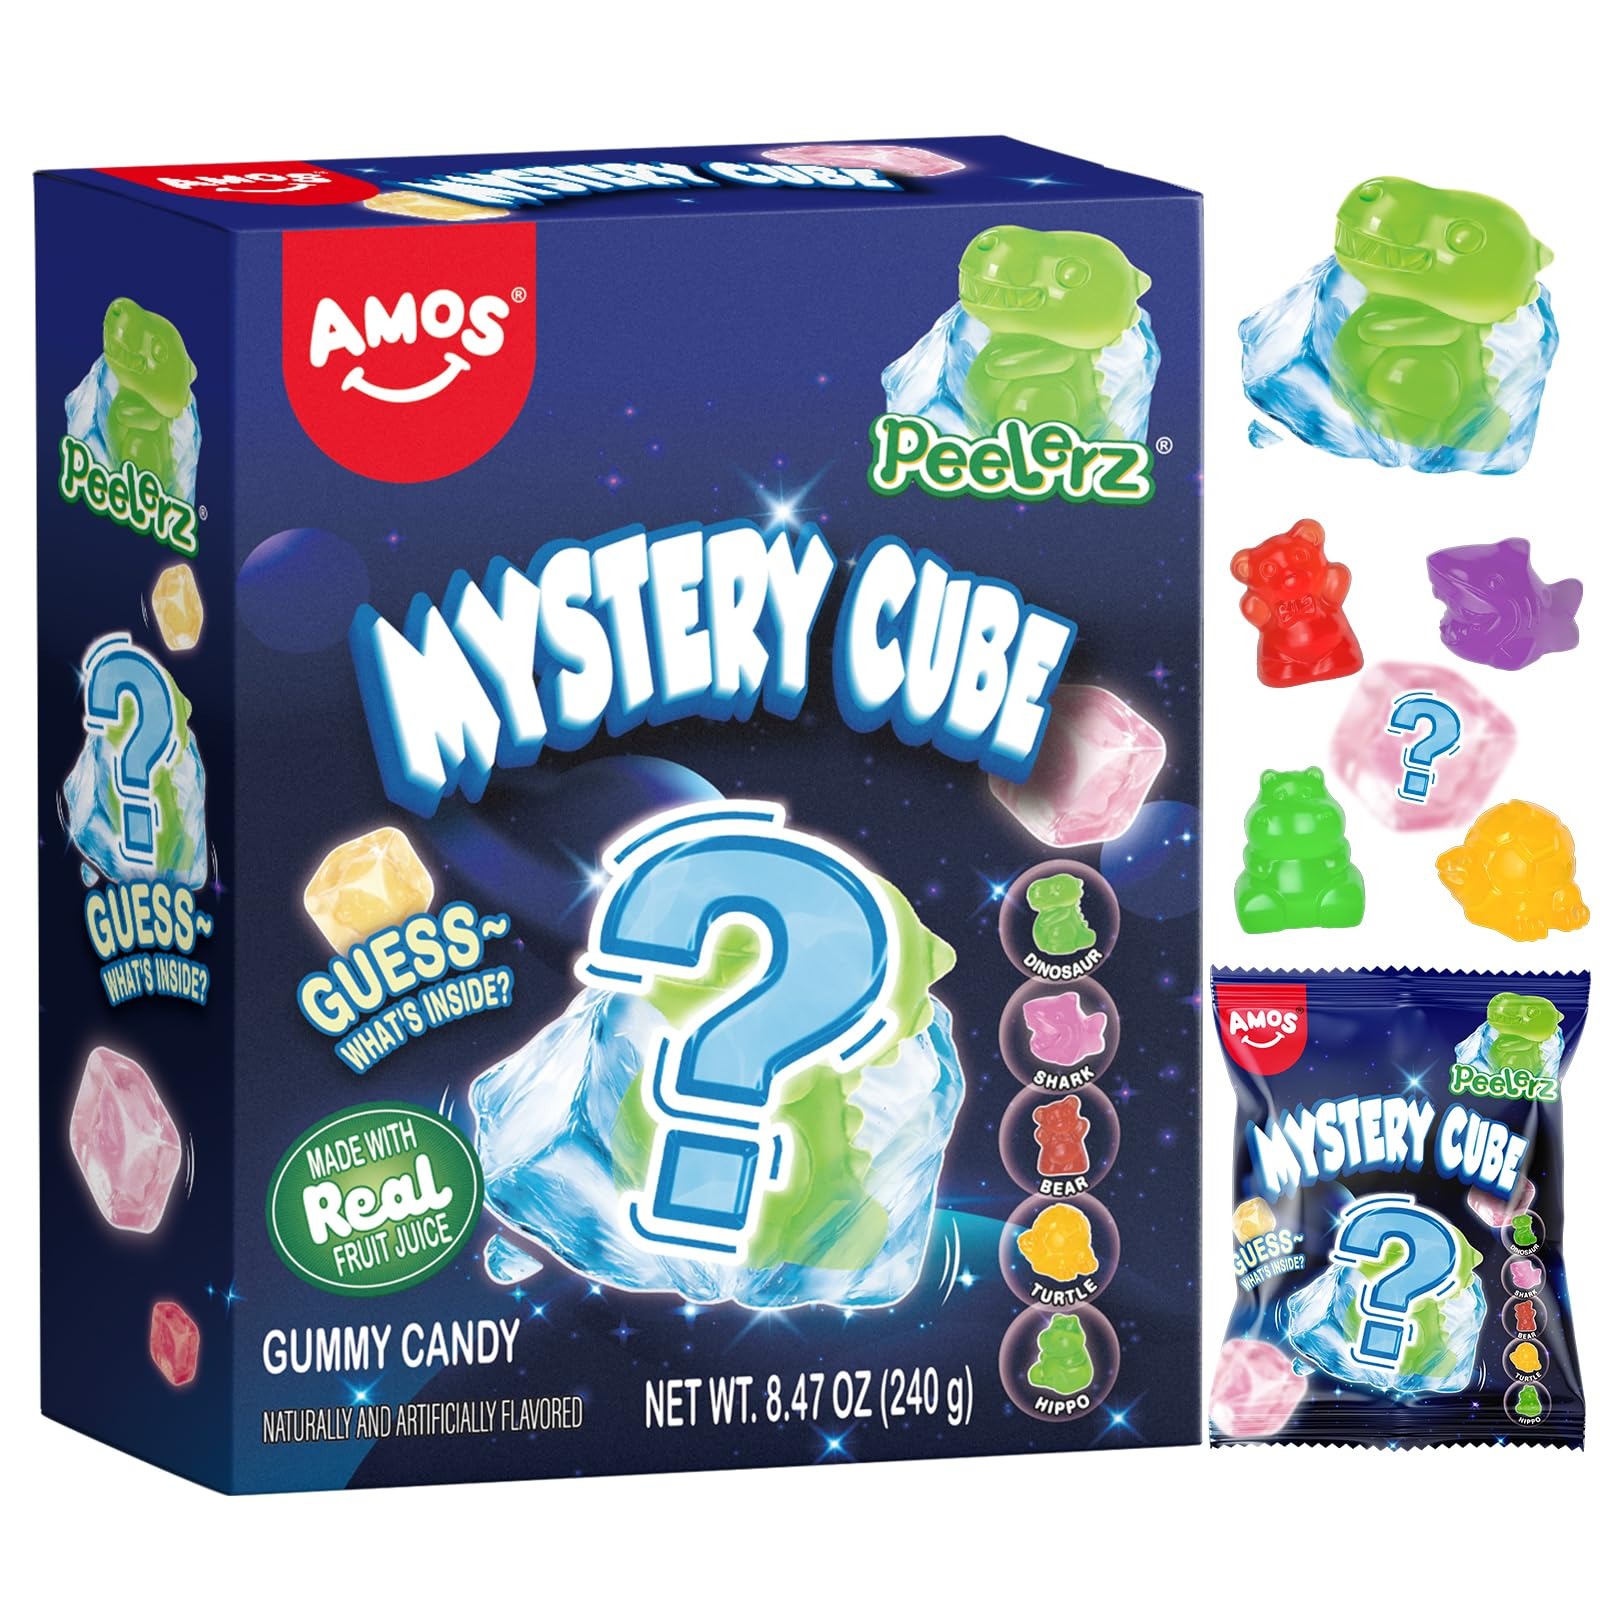
Item Name: AMOS Peelerz Mystery Cube Peelable Gummy Candy – 3D Peeling Candy – 8.47oz Box with Approximately 10 Pouches – Made with Real Fruit Juice
Bullet Point 1: PEEL TO REVEAL – FUN CANDY SURPRISE Unwrap Peelerz Mystery Cube Gummies to discover hidden gummy shapes inside—dinosaurs, hippos, and more! Every peel offers a new surprise, making snack time extra fun.
Bullet Point 2: UNIQUE PEELABLE DESIGN These colorful cube-shaped gummies feature a hidden center, making them as exciting to open as they are to eat. Perfect for curious snackers!
Bullet Point 3: MADE WITH REAL FRUIT JUICE Bursting with fruity flavor, each bite is made with real fruit juice for a bold and juicy taste that stands out.
Bullet Point 4: APPROXIMATELY 10 INDIVIDUAL PACKS Each 8.47oz box contains approximately 10 individually wrapped pouches. Perfect for lunchboxes, party bags, or on-the-go snacking!
Bullet Point 5: GREAT FOR GIFTING & EVENTS Perfect for goodie bags, travel, or candy night. Peelerz gummy cubes add fun and flavor wherever you go, making them a top pick for fans of peeling candy!
Product Description: Amos Peelable Gummy Grape, Peelerz Gummy Grape Peeling Candy,Resealable 2.19oz Bag (Pack of 3)
Value: 8.47
Unit: Ounce

Price: 12.49